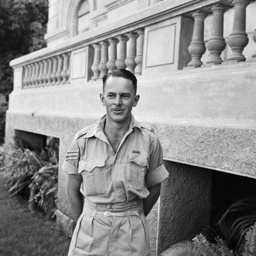
portrait of military person , awarded award category for action .